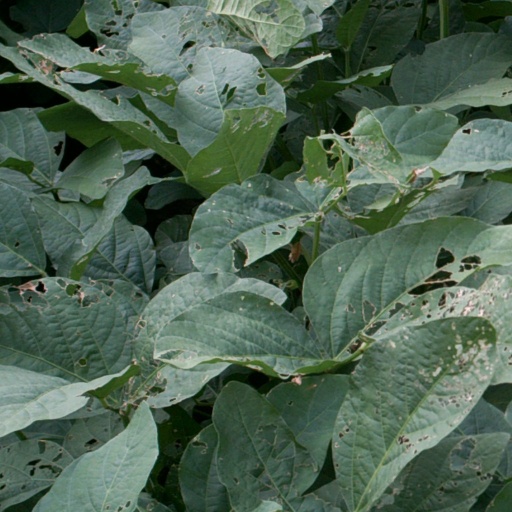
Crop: soybean